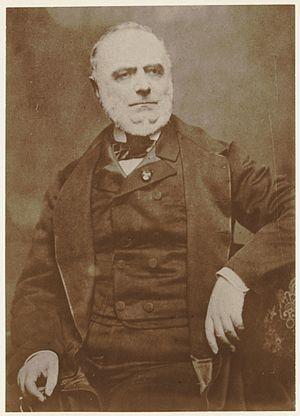
Portrait du préfet Claude-Marius Vaïsse (1799-1864).
Ils sont de Lyon ou ont marqué la ville de leur influence :
L'histoire de Lyon inventorie, étudie et interprète l'ensemble des événements du passé liés à cette ville.
Lyon, du Premier au Second Empire, évolue considérablement. Vivant un « âge d'or » économique grâce à la soie, la cité connait une puissante expansion urbaine et commence son industrialisation. Sa population, souvent aux avant-gardes des combats républicains et anticléricaux, se soulève à plusieurs reprises.
Claude-Marius Vaïsse est un fonctionnaire et homme politique français né à Marseille le 8 août 1799 et mort à Lyon le 29 août 1864. Ministre de l'Intérieur pendant onze semaines dans l'éphémère petit ministère en 1851, les travaux de rénovation urbaine de Lyon, qu'il mène en tant que préfet du Rhône sous le Second Empire font connaître à la ville des transformations semblables à celles de Paris à la même époque, et lui valent le surnom d'« Haussmann lyonnais ». En poste à Lyon de mars 1853 jusqu'à sa mort, il conduit notamment la rénovation du centre-ville avec le percement de la rue Impériale et de la rue de l'Impératrice. Il fait également créer le Parc de la Tête d'or.